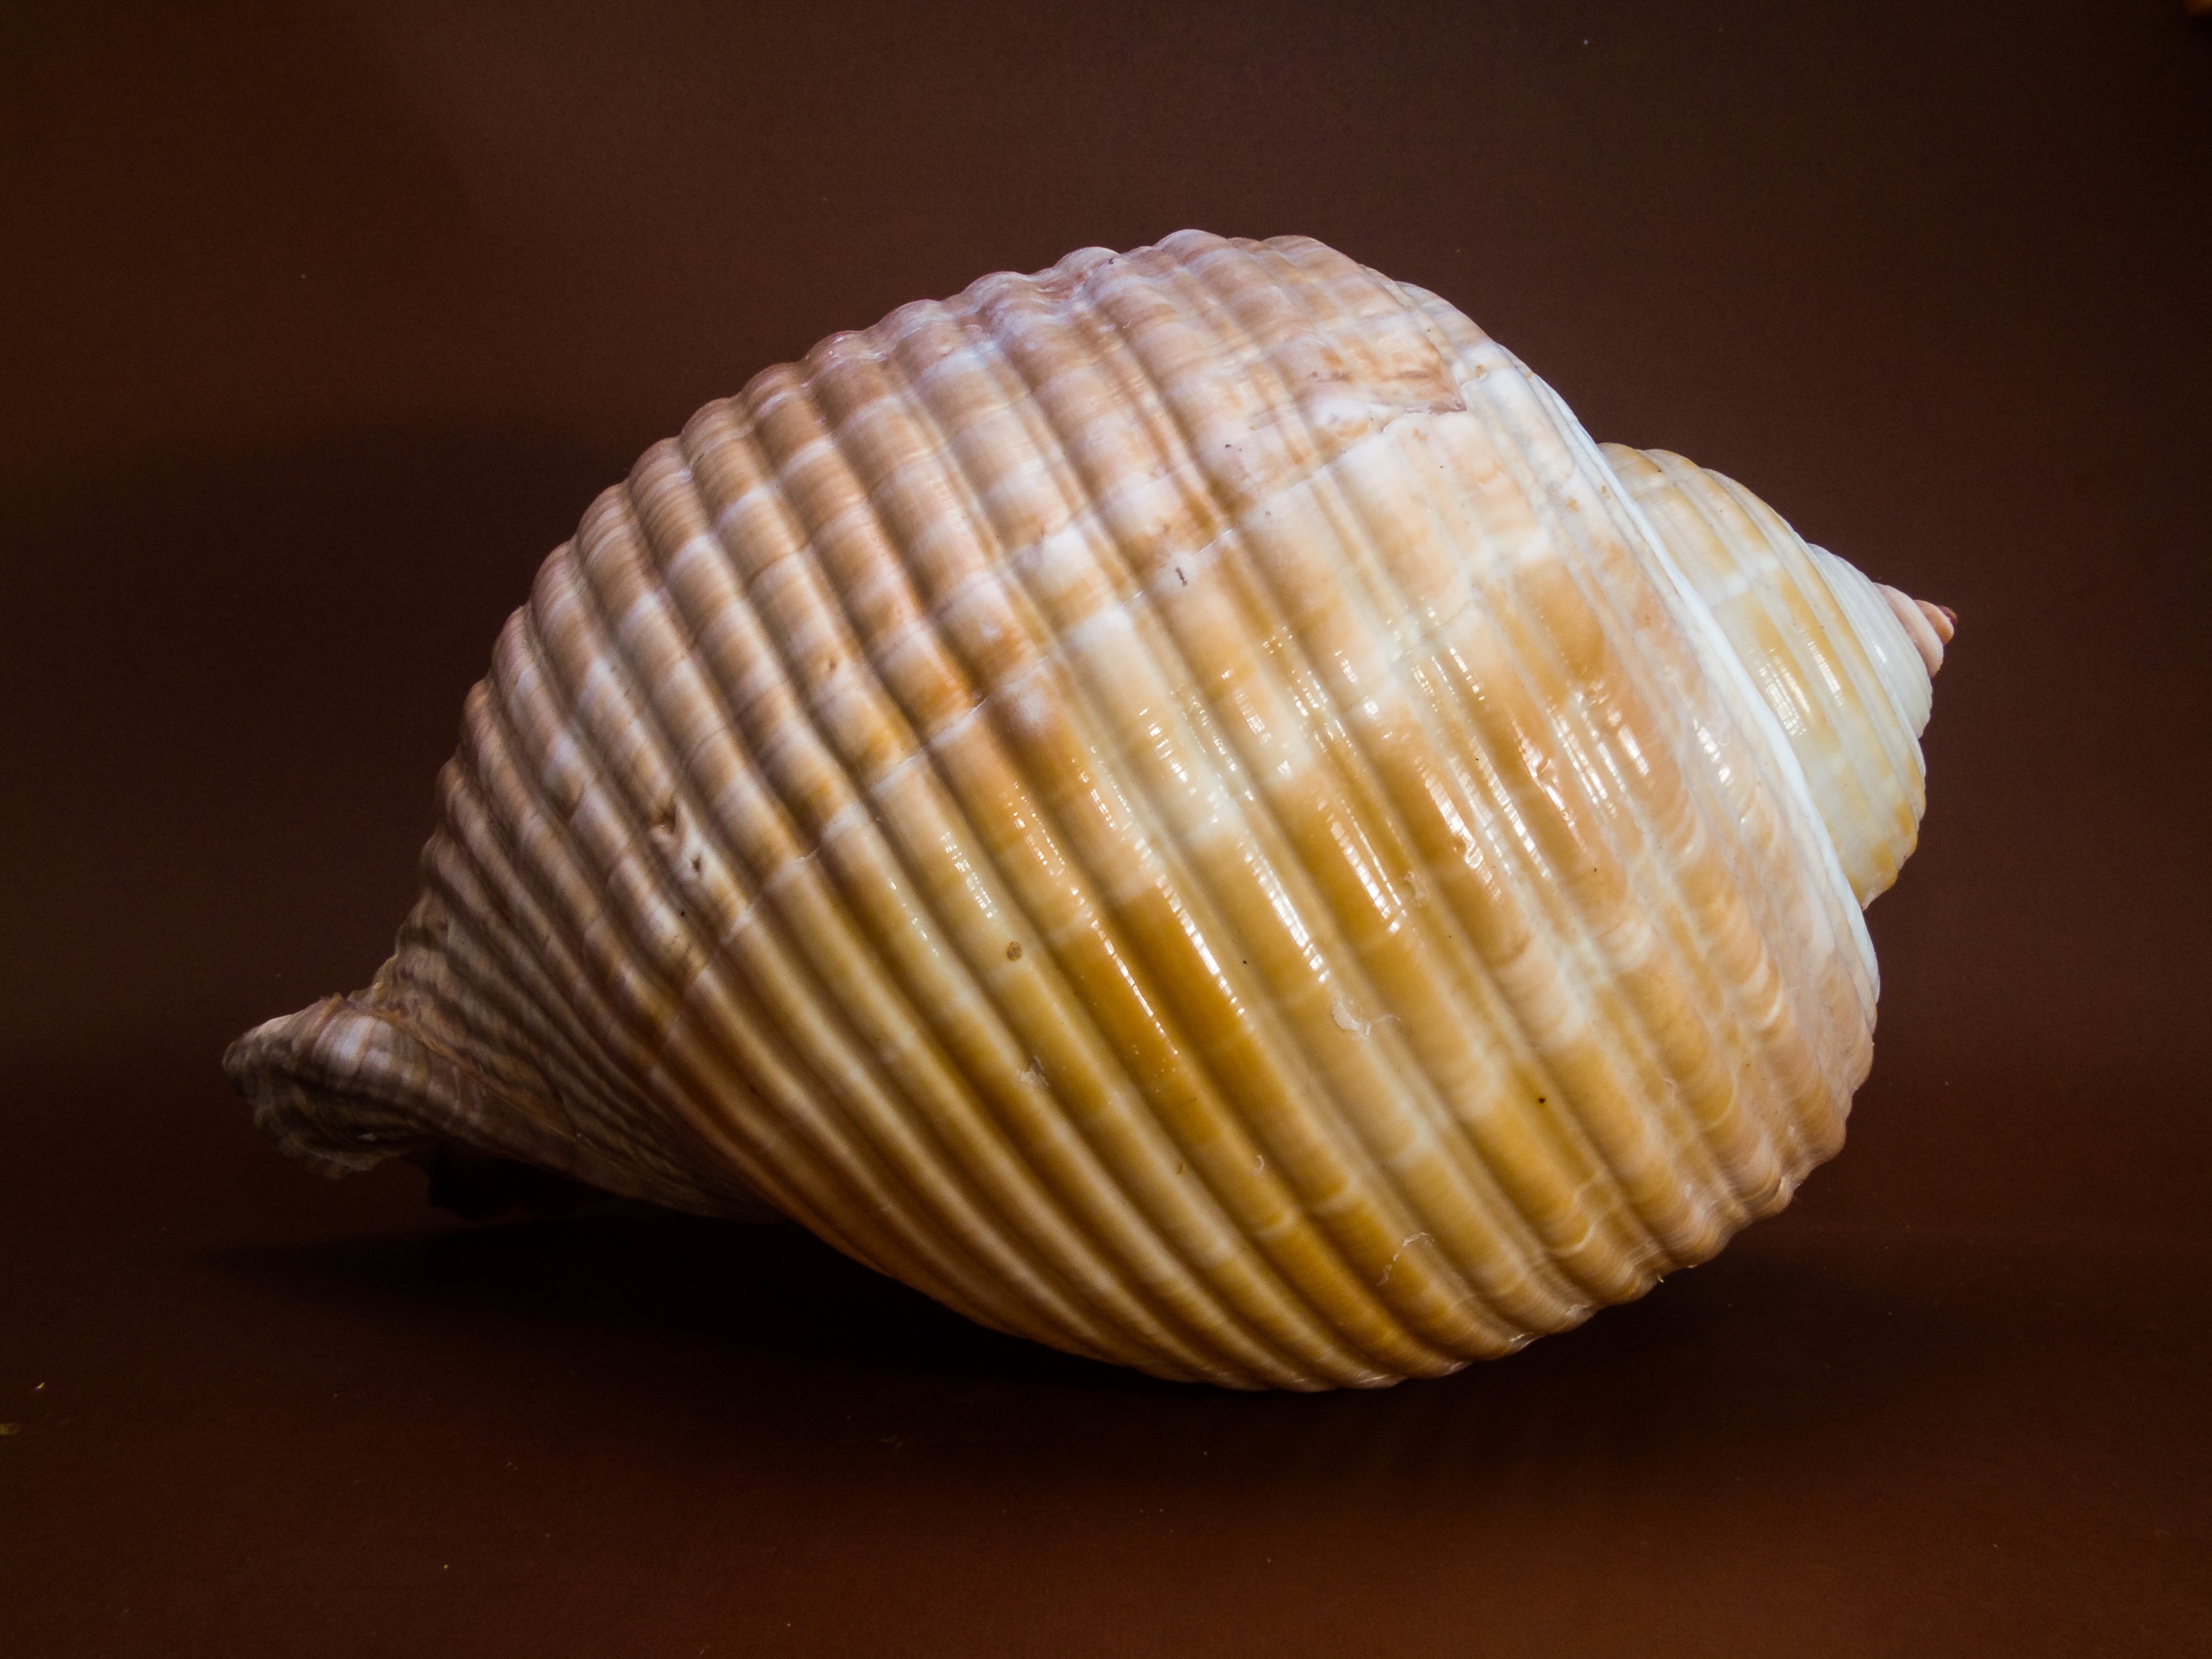
food, seafood, close, material, shell, invertebrate, seashell, clam, conch, snail, cockle, molluscs, sea snail, clams oysters mussels and scallops